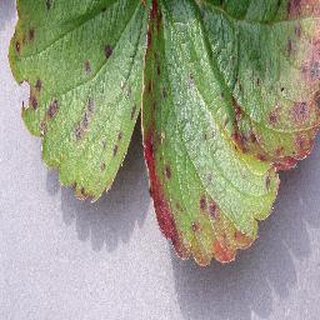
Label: strawberry_leaf_scorch